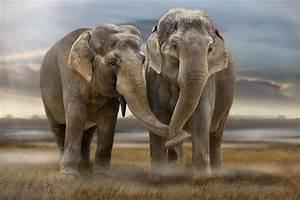
elephant